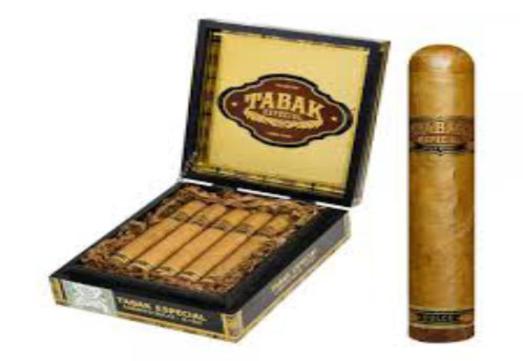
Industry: Necessities